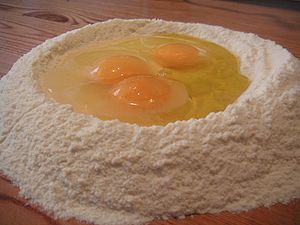
Pasta
Pastadej laves ved at forme en bunke mel, slå æggene direkte ud i en fordybning og blande langsomt
Pasta er et næringsmiddel fremstillet af mel af nogle kornsorter blandet med vand og/eller æg. Ingredienserne æltes sammen, og pastaen formes i forskellige faconer og koges. Den kan tørres inden brug. Frisklavet pasta har et højt vandindhold og kan ofte kun holde sig nogle dage i køleskab. Pasta kan opbevares i lang tid, hvis den tørres.